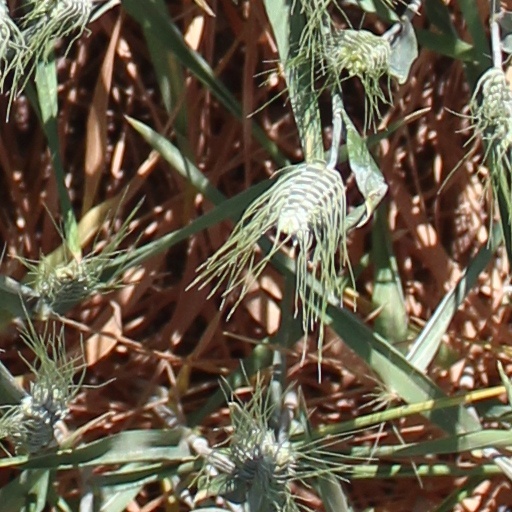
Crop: wheat